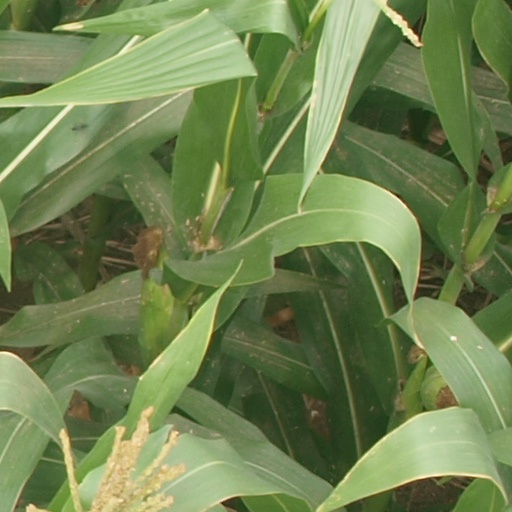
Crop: maize; corn